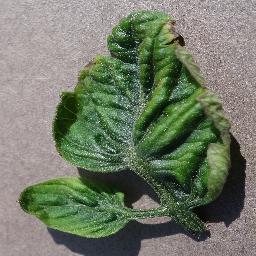
Label: Tomato___Tomato_Yellow_Leaf_Curl_Virus